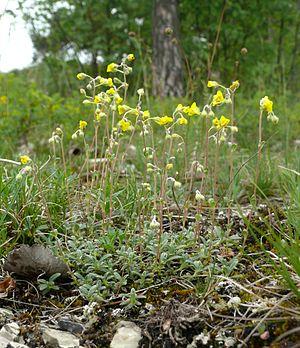
Helianthemum canum, l'Hélianthème blanchâtre ou Hélianthème blanc est une plante du genre Helianthemum et de la famille des Cistacées.